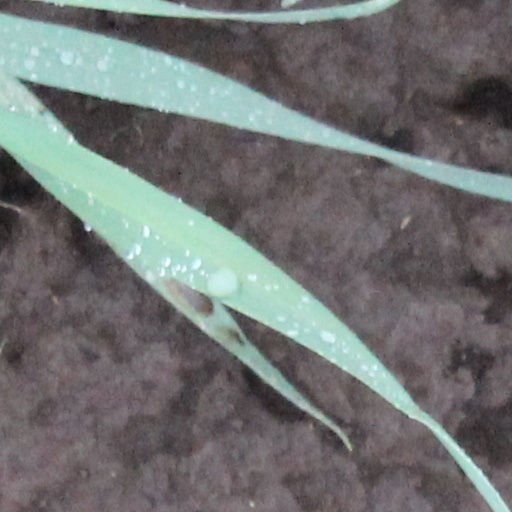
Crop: wheat